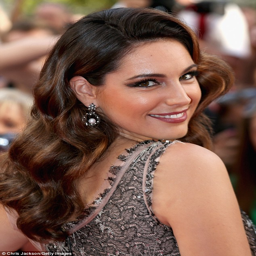
classic look : person glances over her shoulder as she takes in the crowds at the popular bash